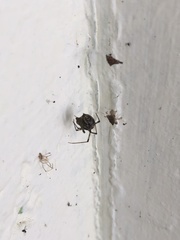
Species: Parasteatoda_tepidariorum